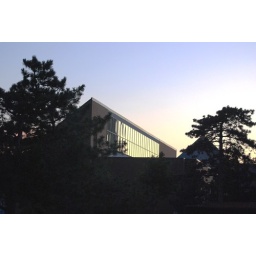
A building on the campus of OCU at sunset. I love the reflection in the windows and the light right after sunset.